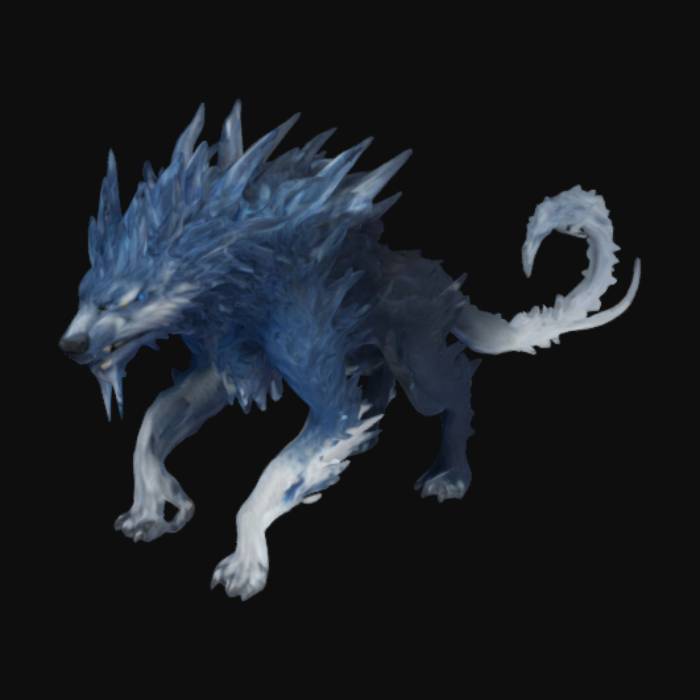
미적 점수 (1~10점): 7